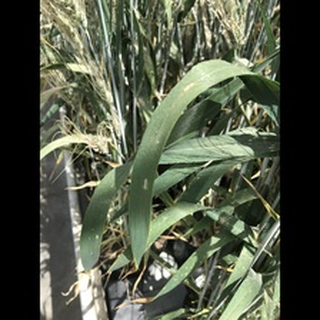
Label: wheat_mildew